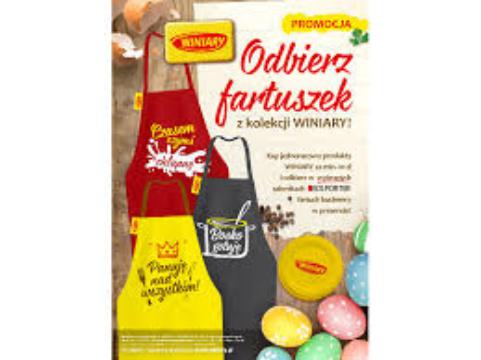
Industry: Food